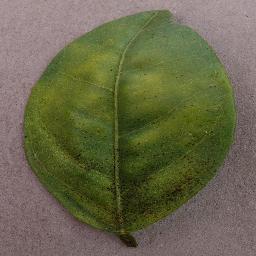
Label: Orange___Haunglongbing_(Citrus_greening)